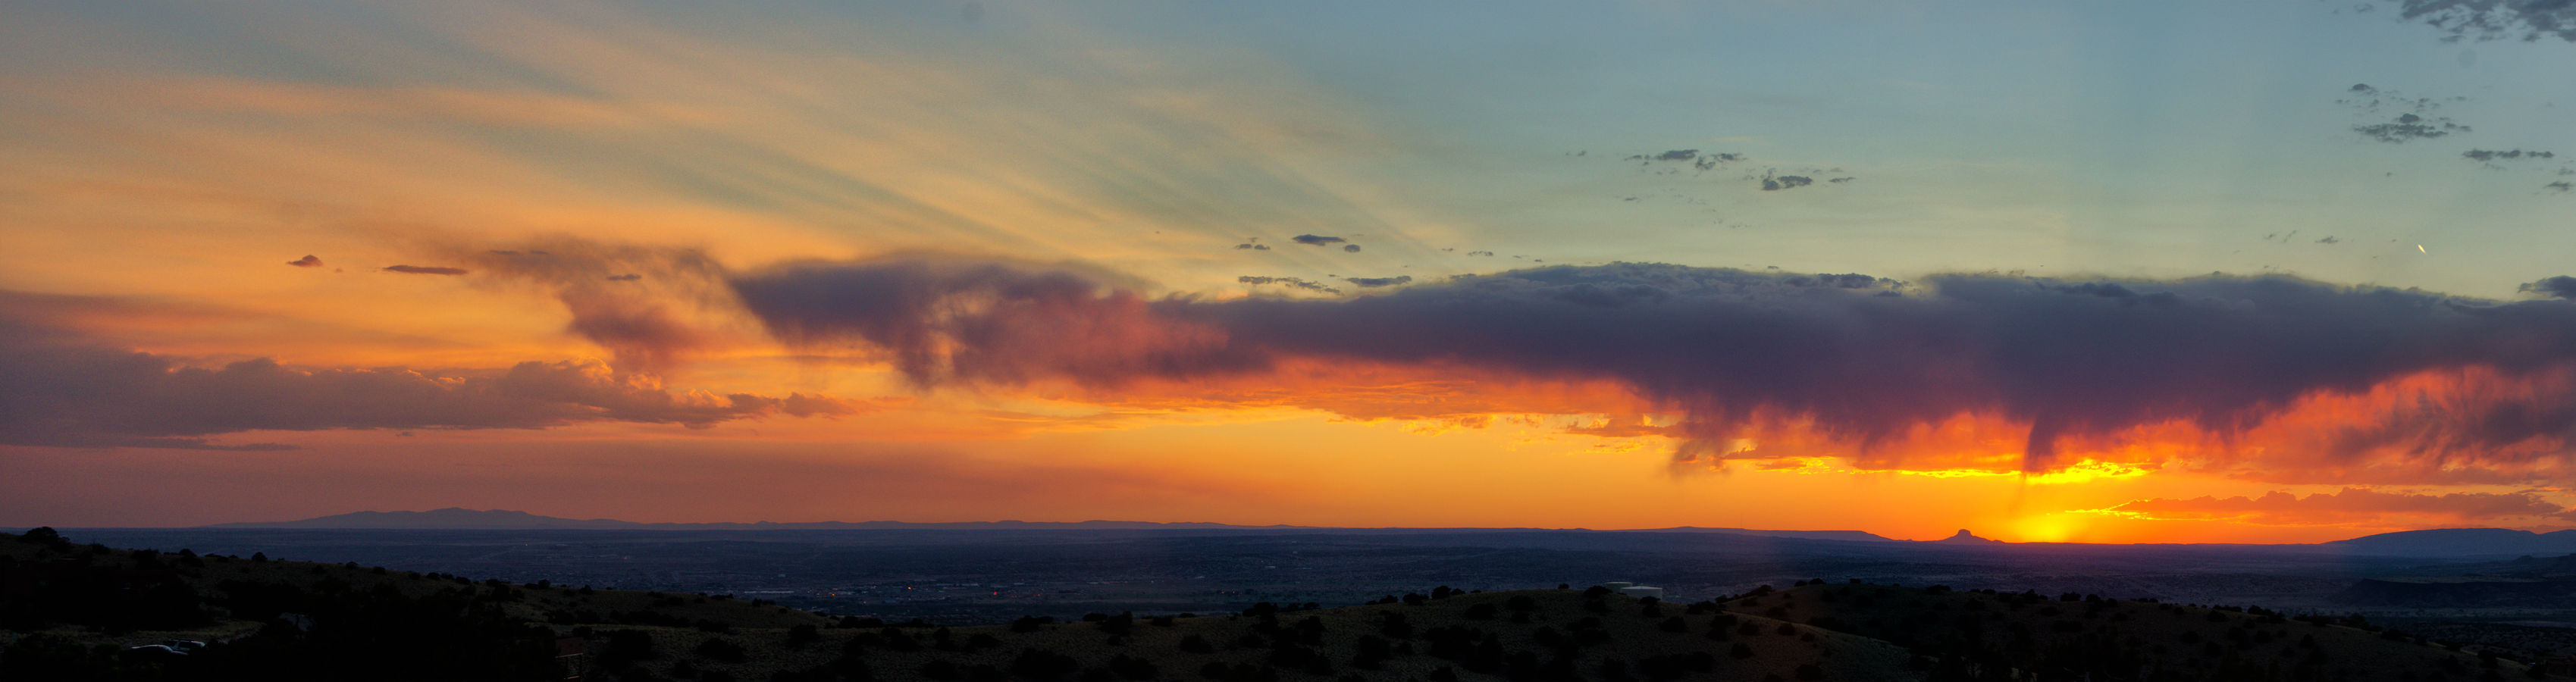
cloud, sunrise, sunset, prairie, morning, dawn, atmosphere, dusk, evening, weather, cumulus, afterglow, atmospheric phenomenon, geological phenomenon, red sky at morning